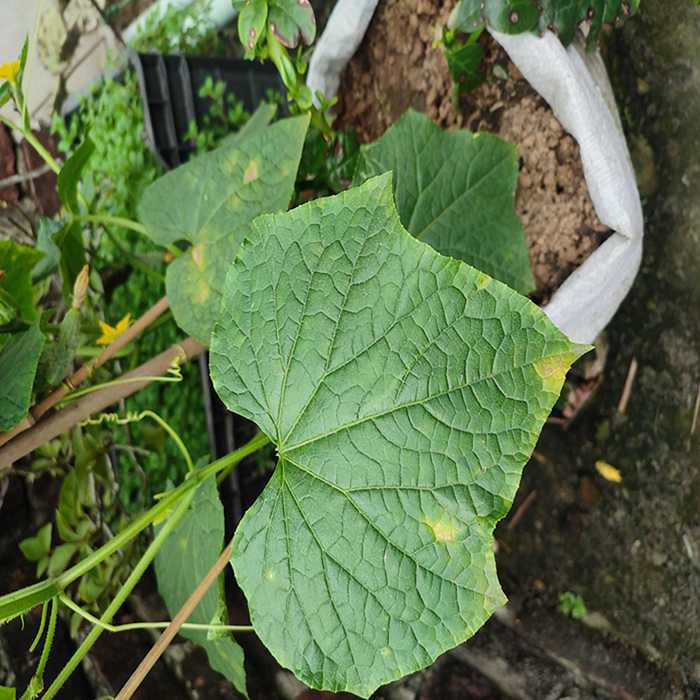
Plant: Cucumber
Label: Downy mildew